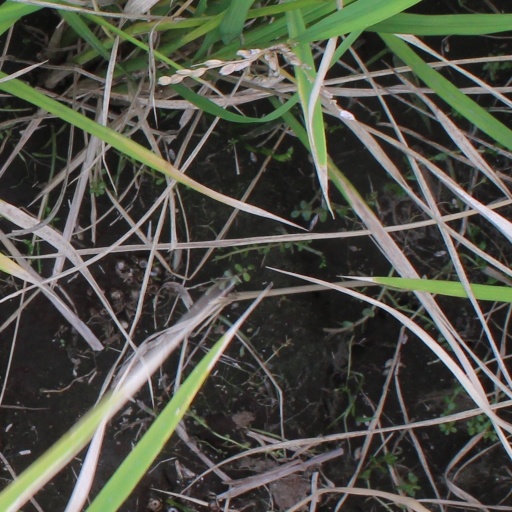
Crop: rice